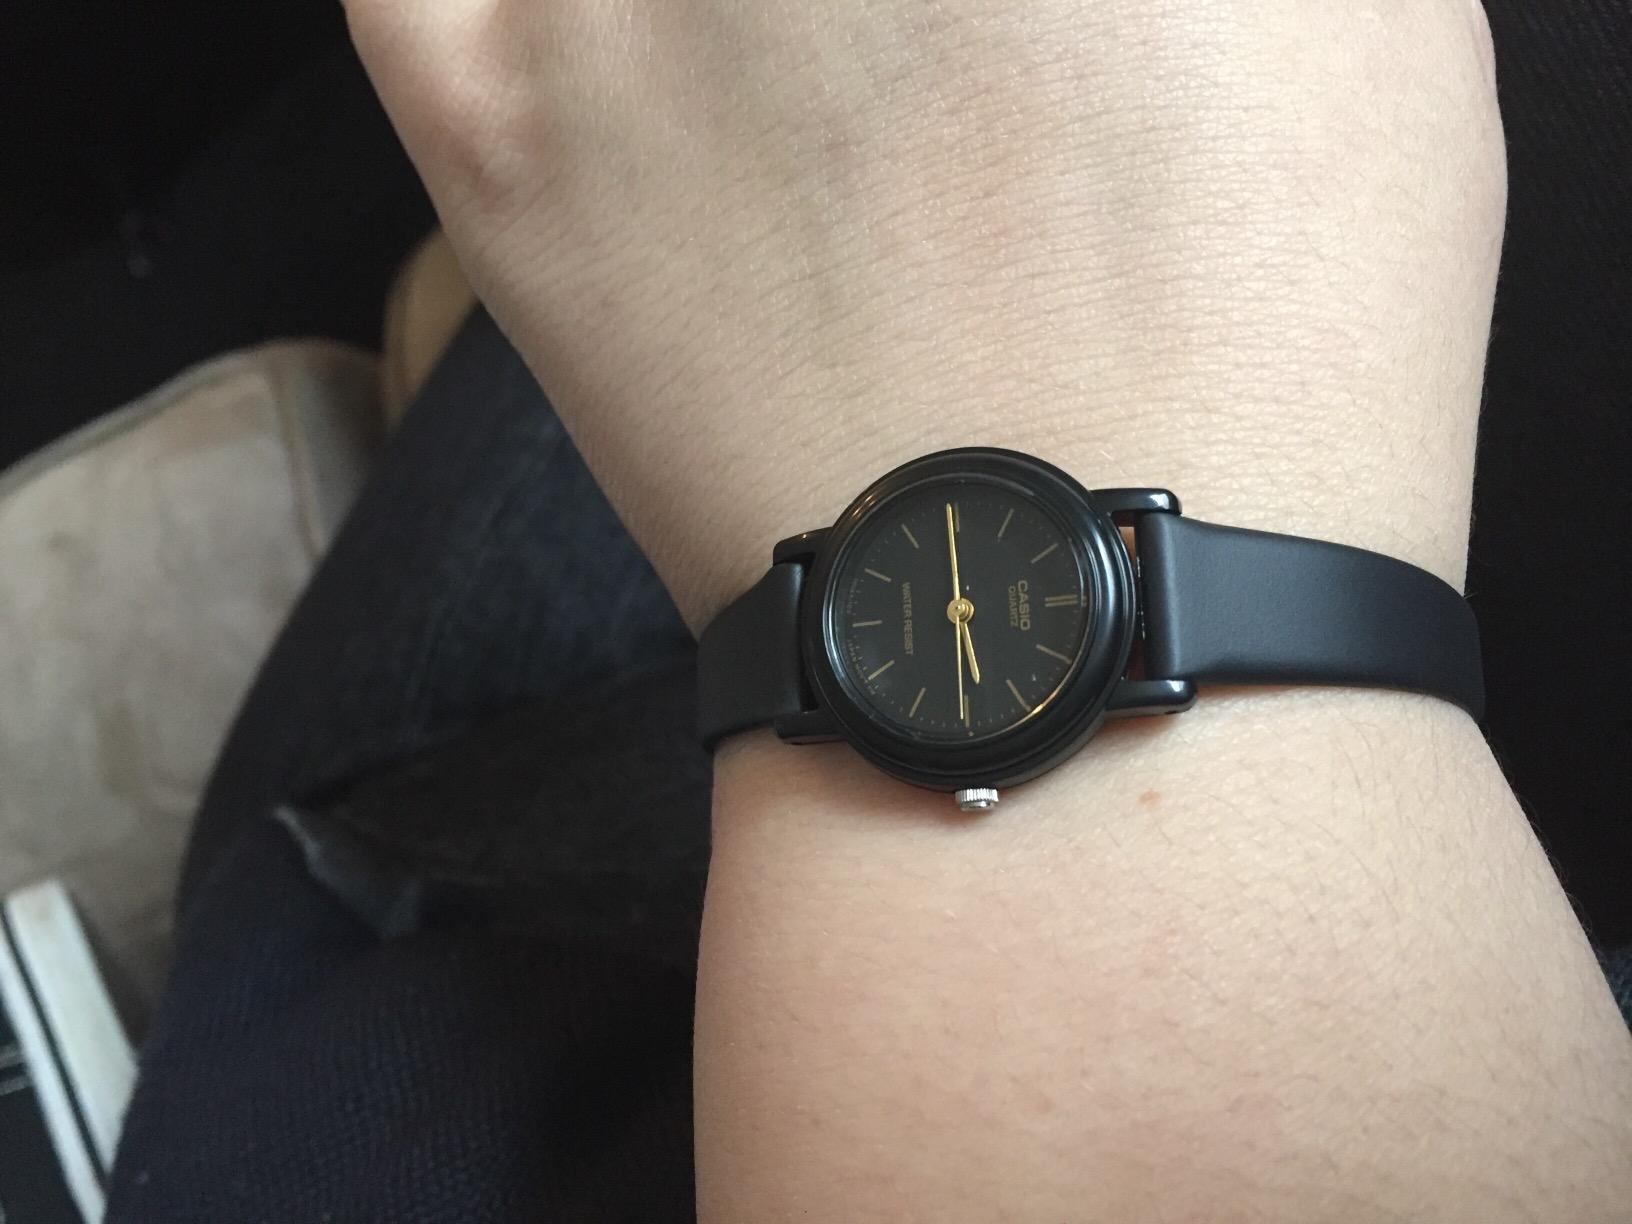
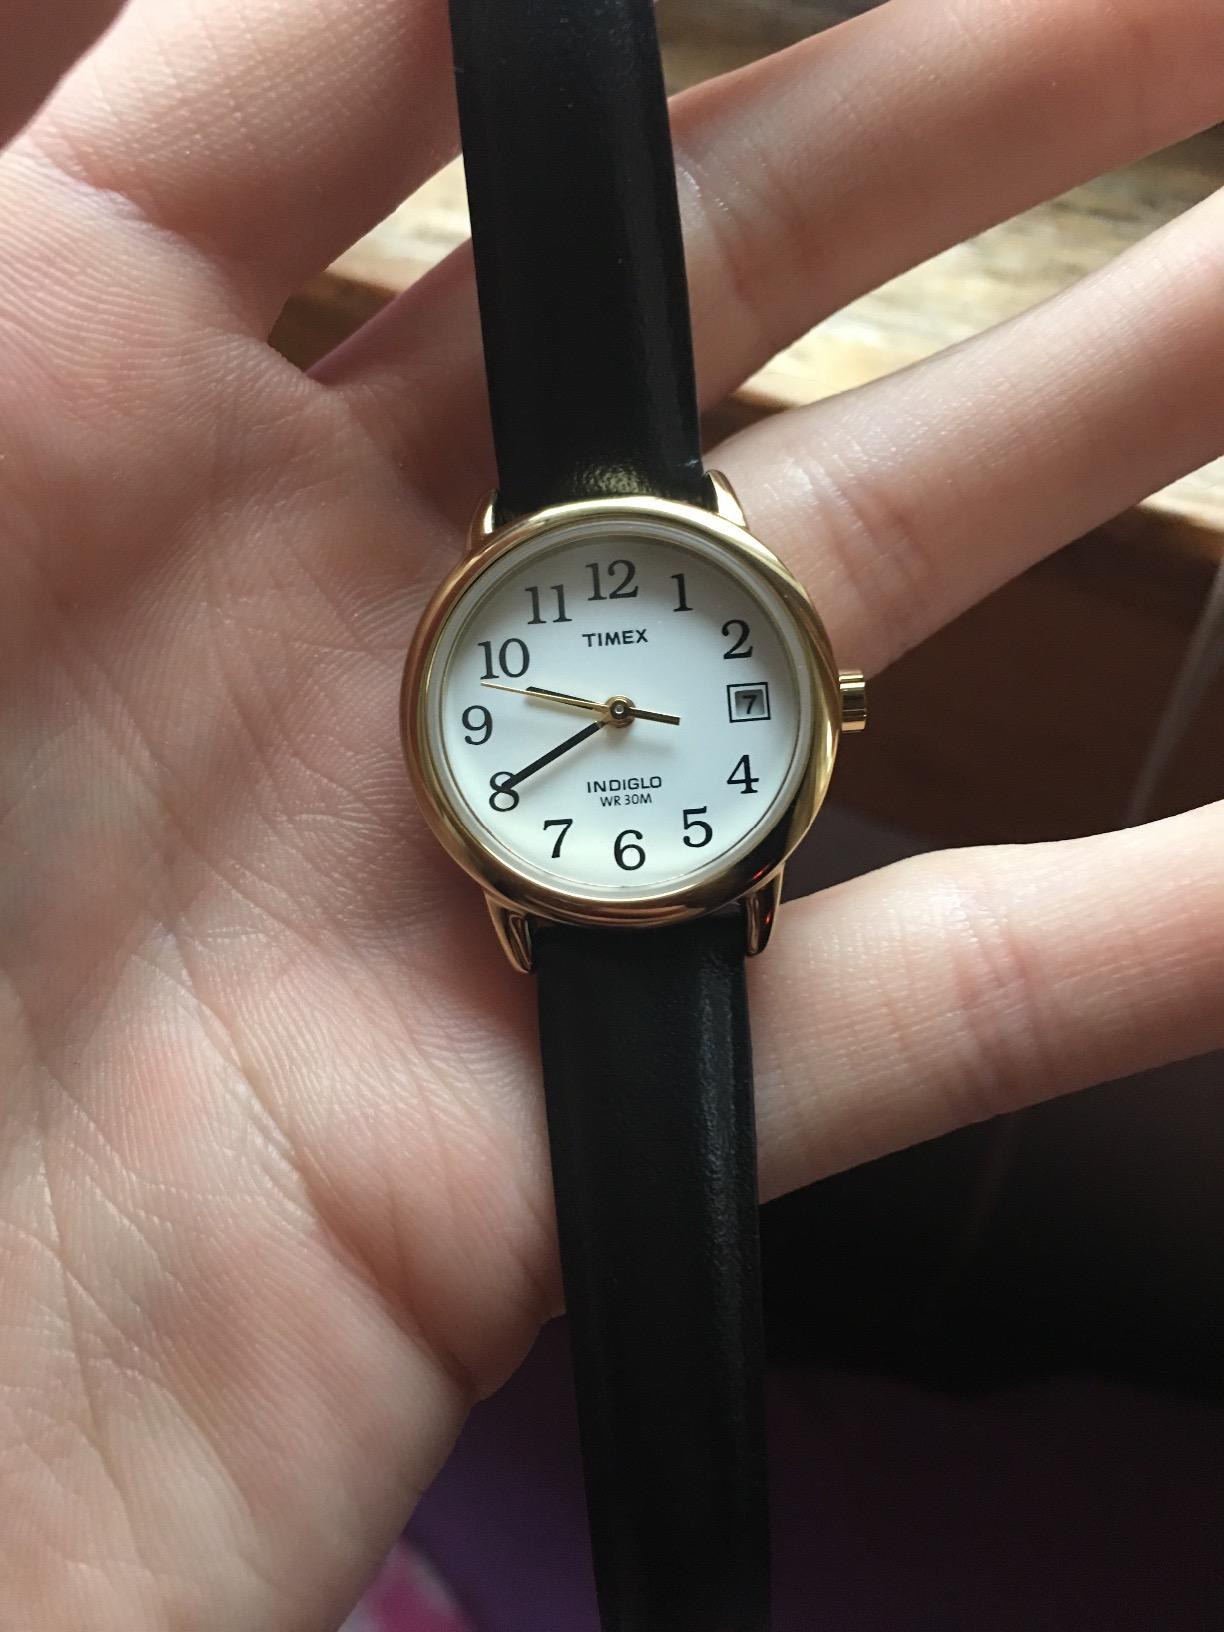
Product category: accessories_watch
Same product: no